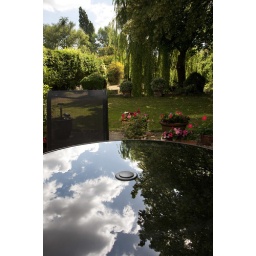
Sitting in the garden - watching the clouds in the table, just finished watering the pot plants - arduous!! What a lovely day